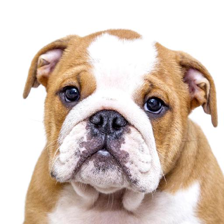
Label: animals